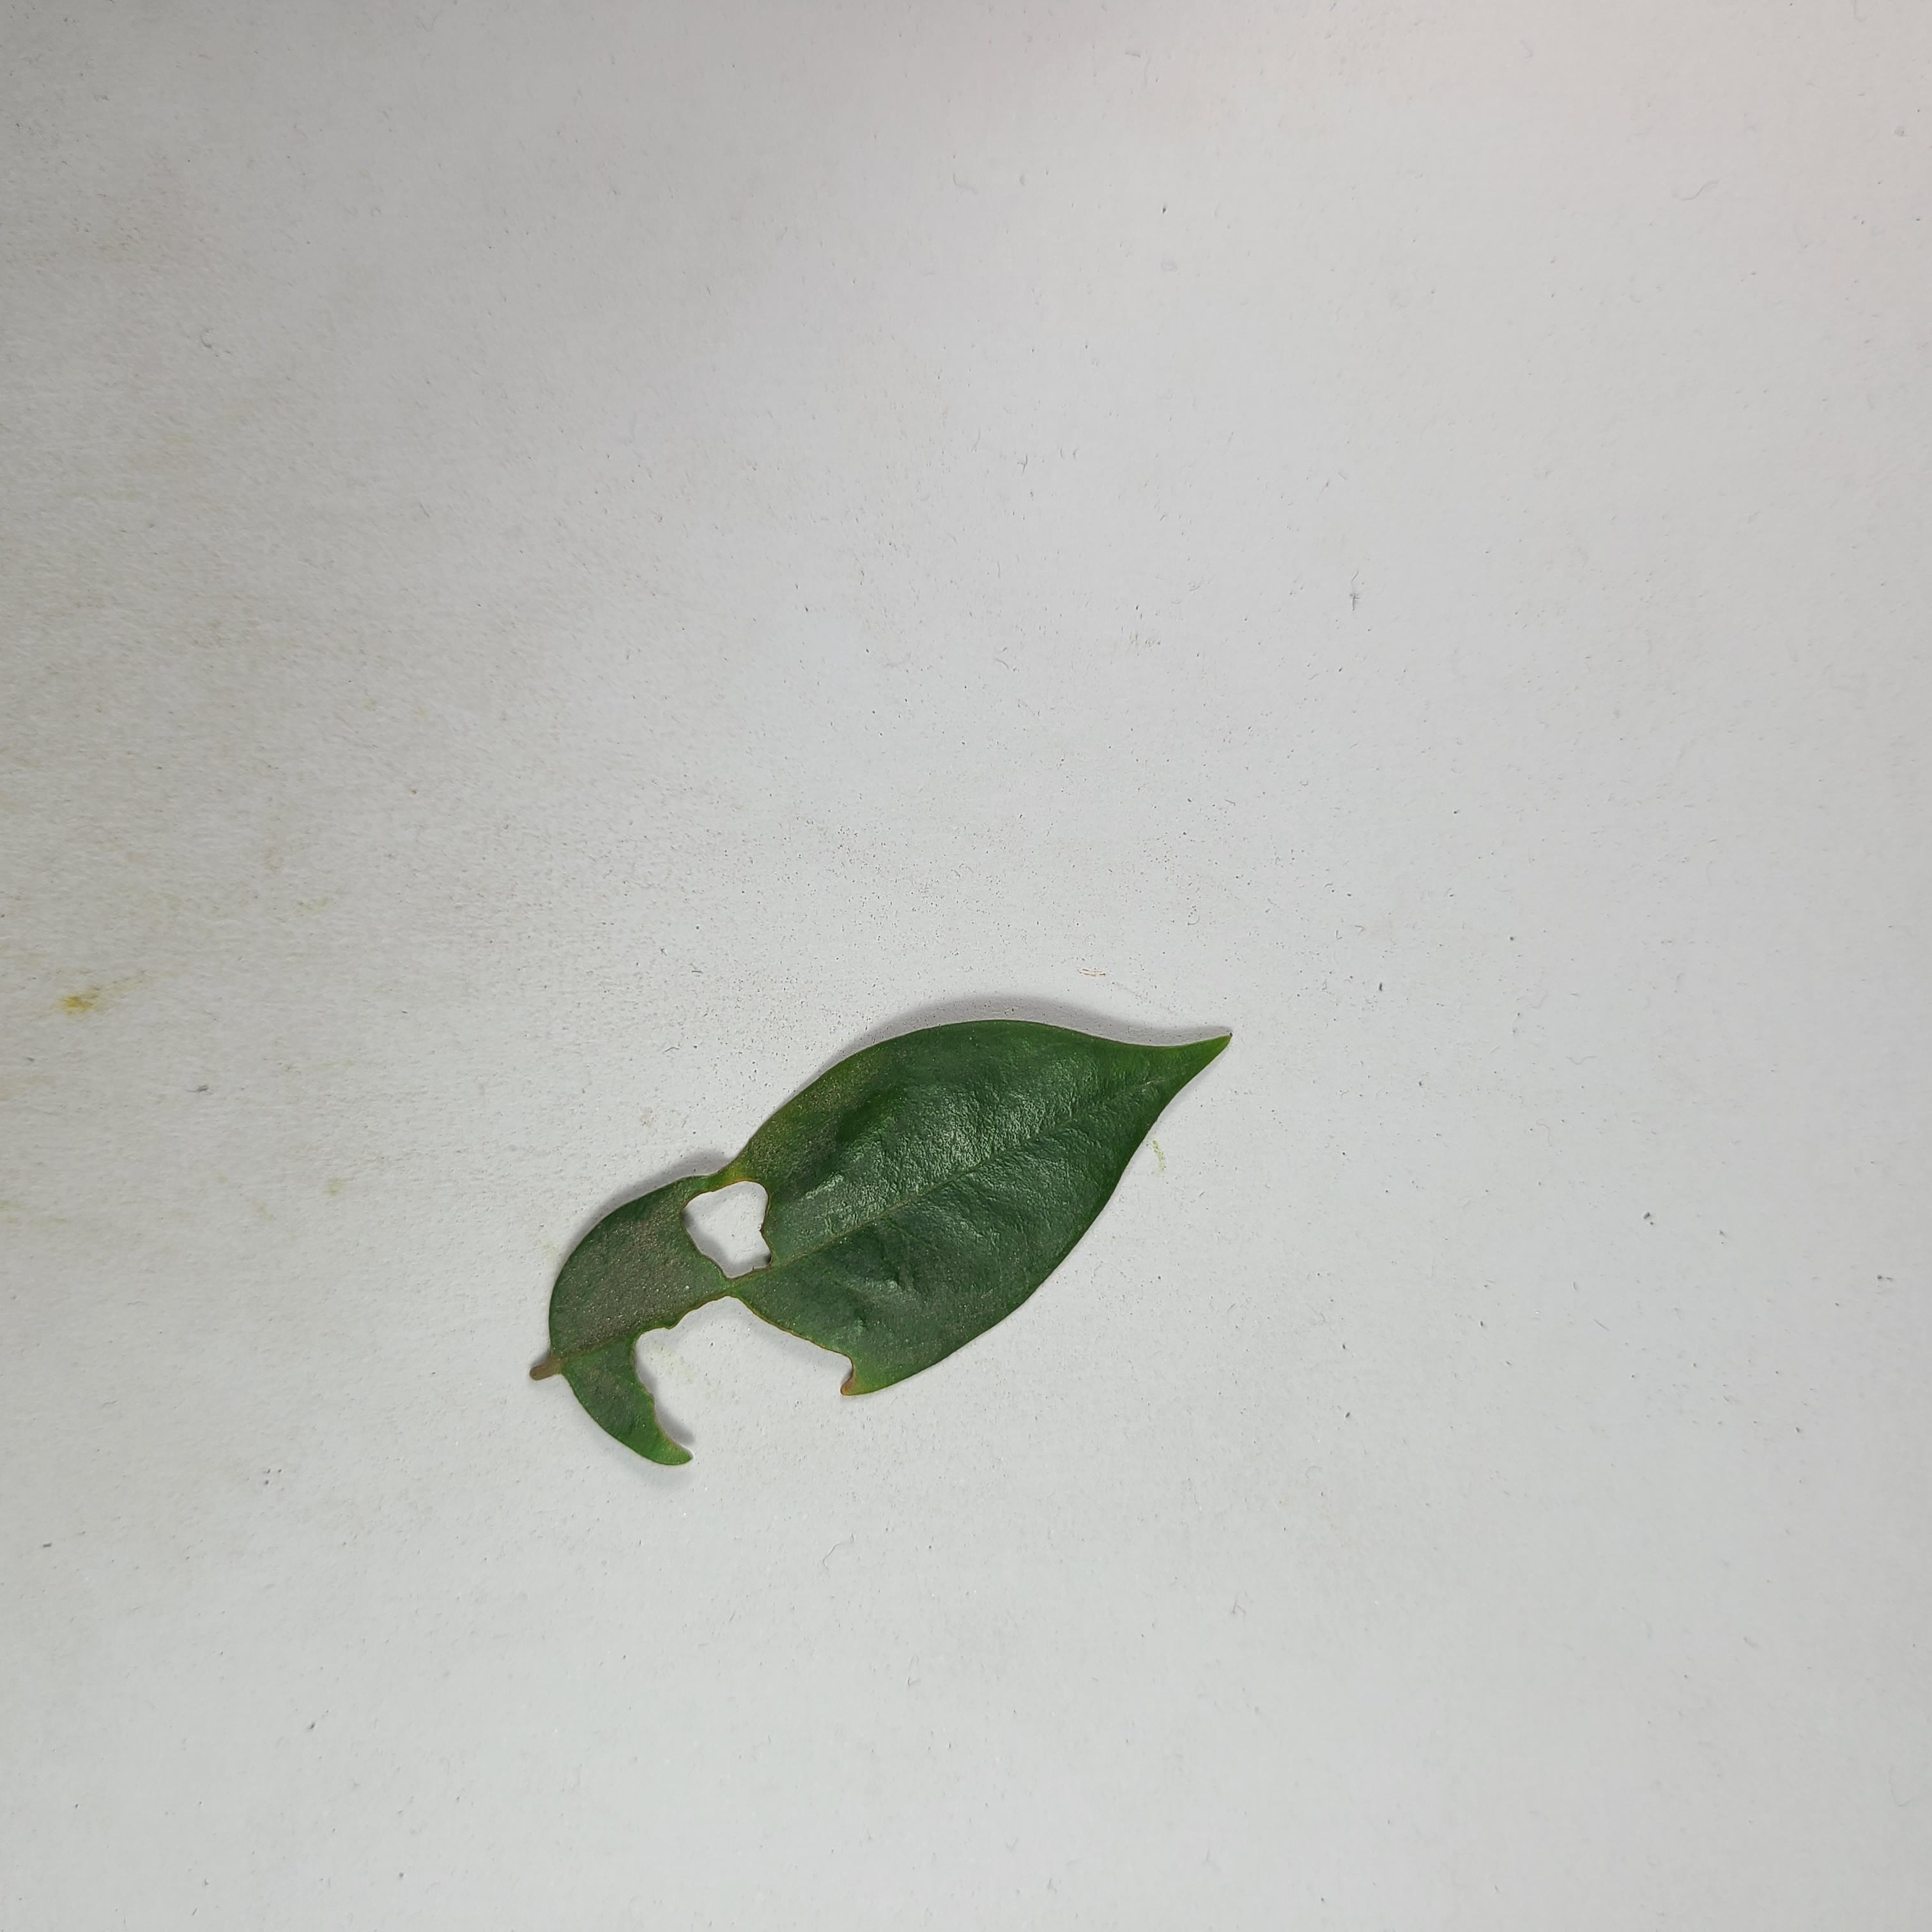
Label: Insect Hole leaves